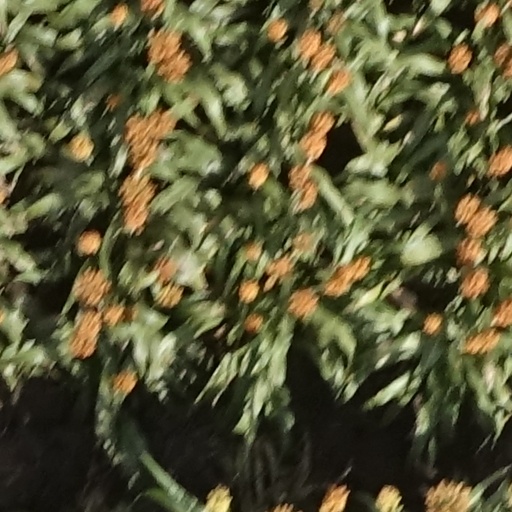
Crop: sorghum